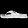
Label: Sandal